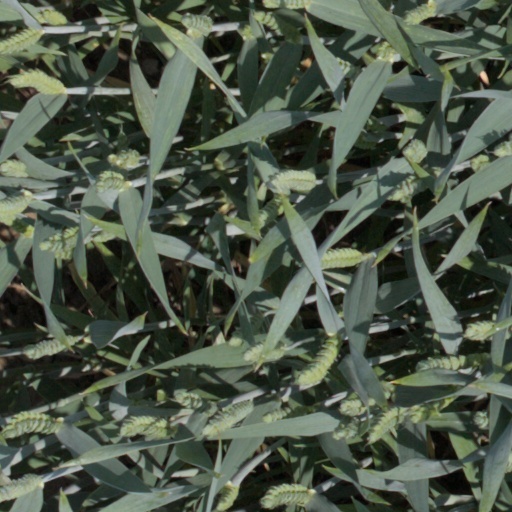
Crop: wheat